Puppet

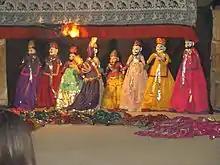
A Kathputli show in Mandawa, Rajasthan, India

Carnival puppets (also known as body puppets) are usually designed to be part of a large spectacle. These are often used in parades (such as the Mayday parade in Minneapolis, United States and The Cape Town Carnival in South Africa) and demonstrations, and are at least the size of a human and often much larger. One or more performers are required to move the body and limbs. In parades, the appearance and personality of the person inside is not relevant to the spectator. These puppets are particularly associated with large-scale entertainment, such as the nightly parades at various Disney complexes around the world. Similar puppets were designed by Julie Taymor for "The Lion King".